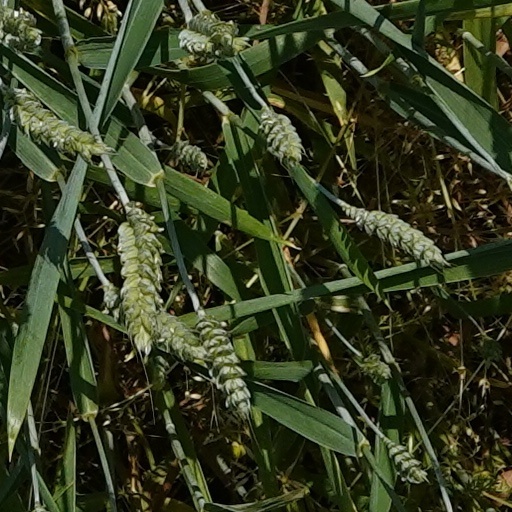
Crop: wheat